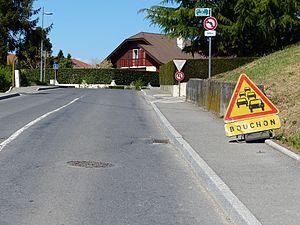
Panneau AK30 et panonceau KM9, D202, Arthaz-Pont-Notre-Dame, Haute-Savoie, France.
Les routes ouvertes à la circulation publique sont parfois affectées par des obstacles ou dangers dont l'existence est temporaire. Au sein des techniques d'exploitation qui visent à maintenir dans ces circonstances un certain niveau de service, la signalisation temporaire a pour objet d'avertir et de guider l'usager, afin d'assurer sa sécurité et celle du personnel et de favoriser la fluidité de la circulation.